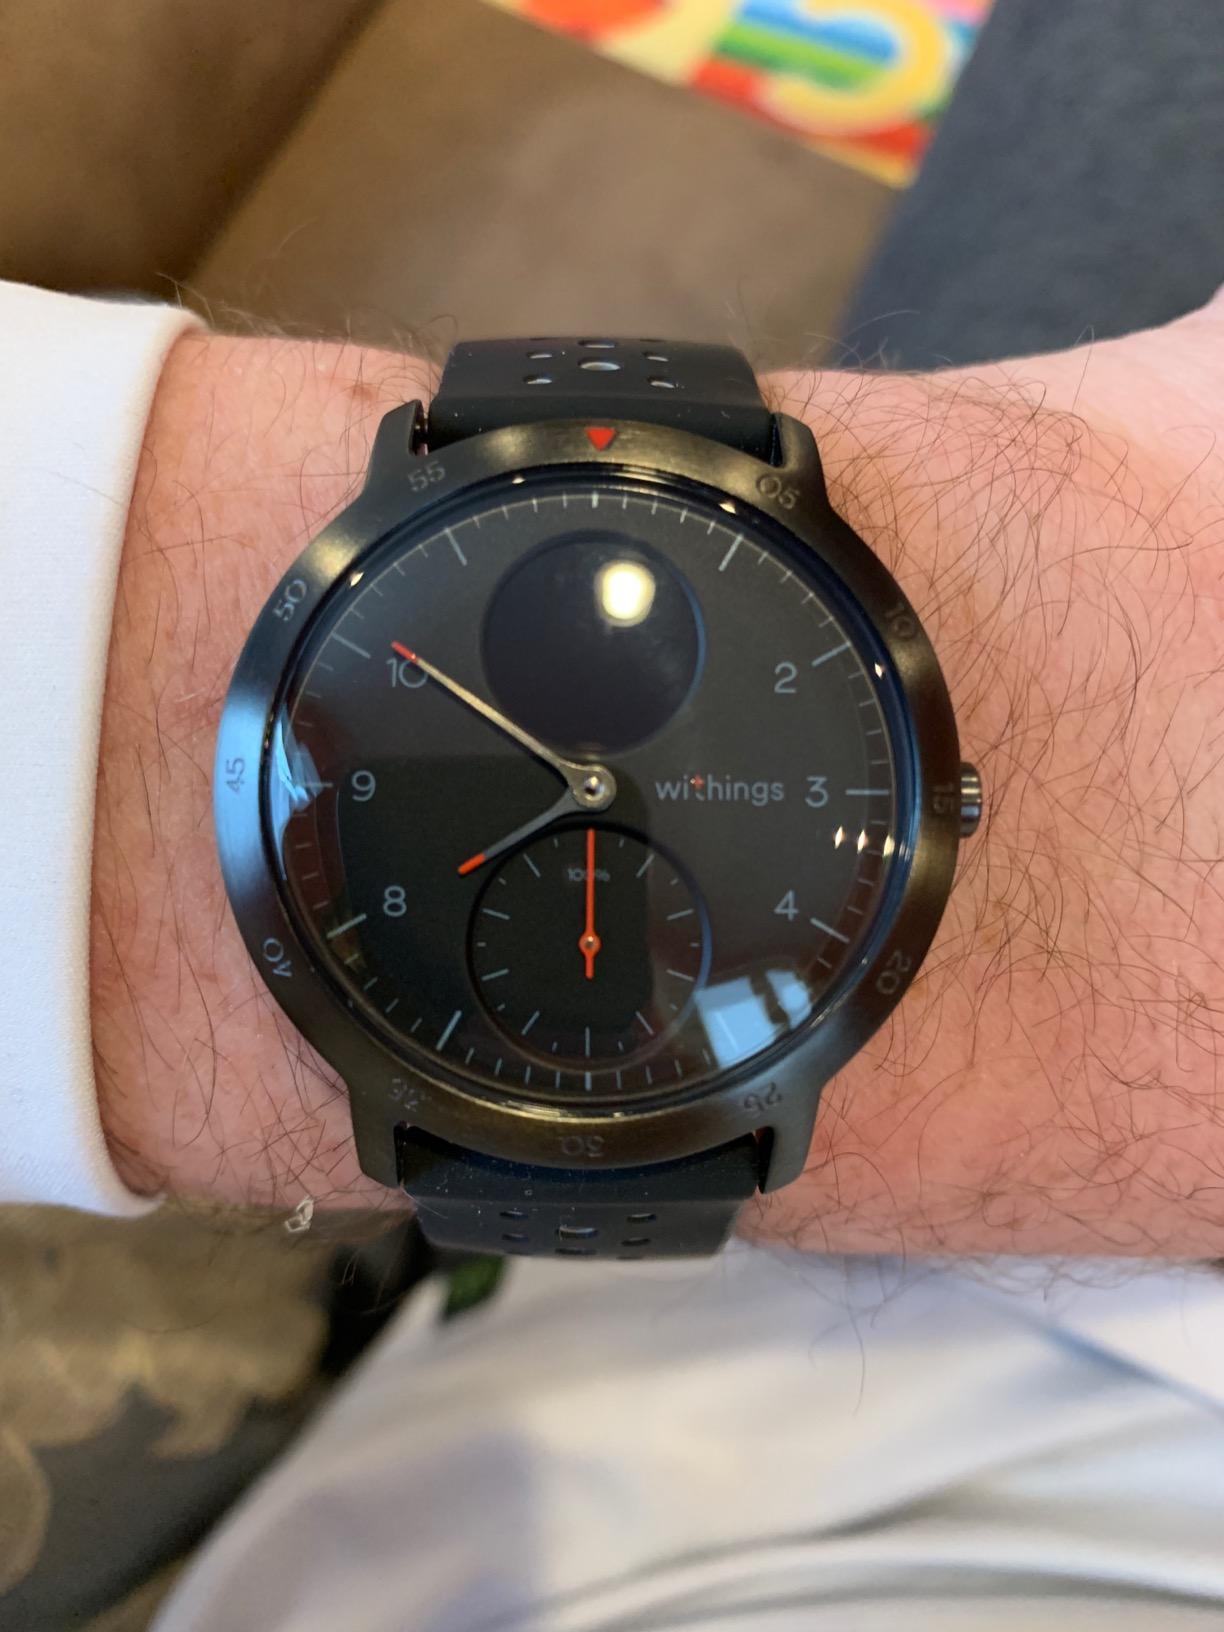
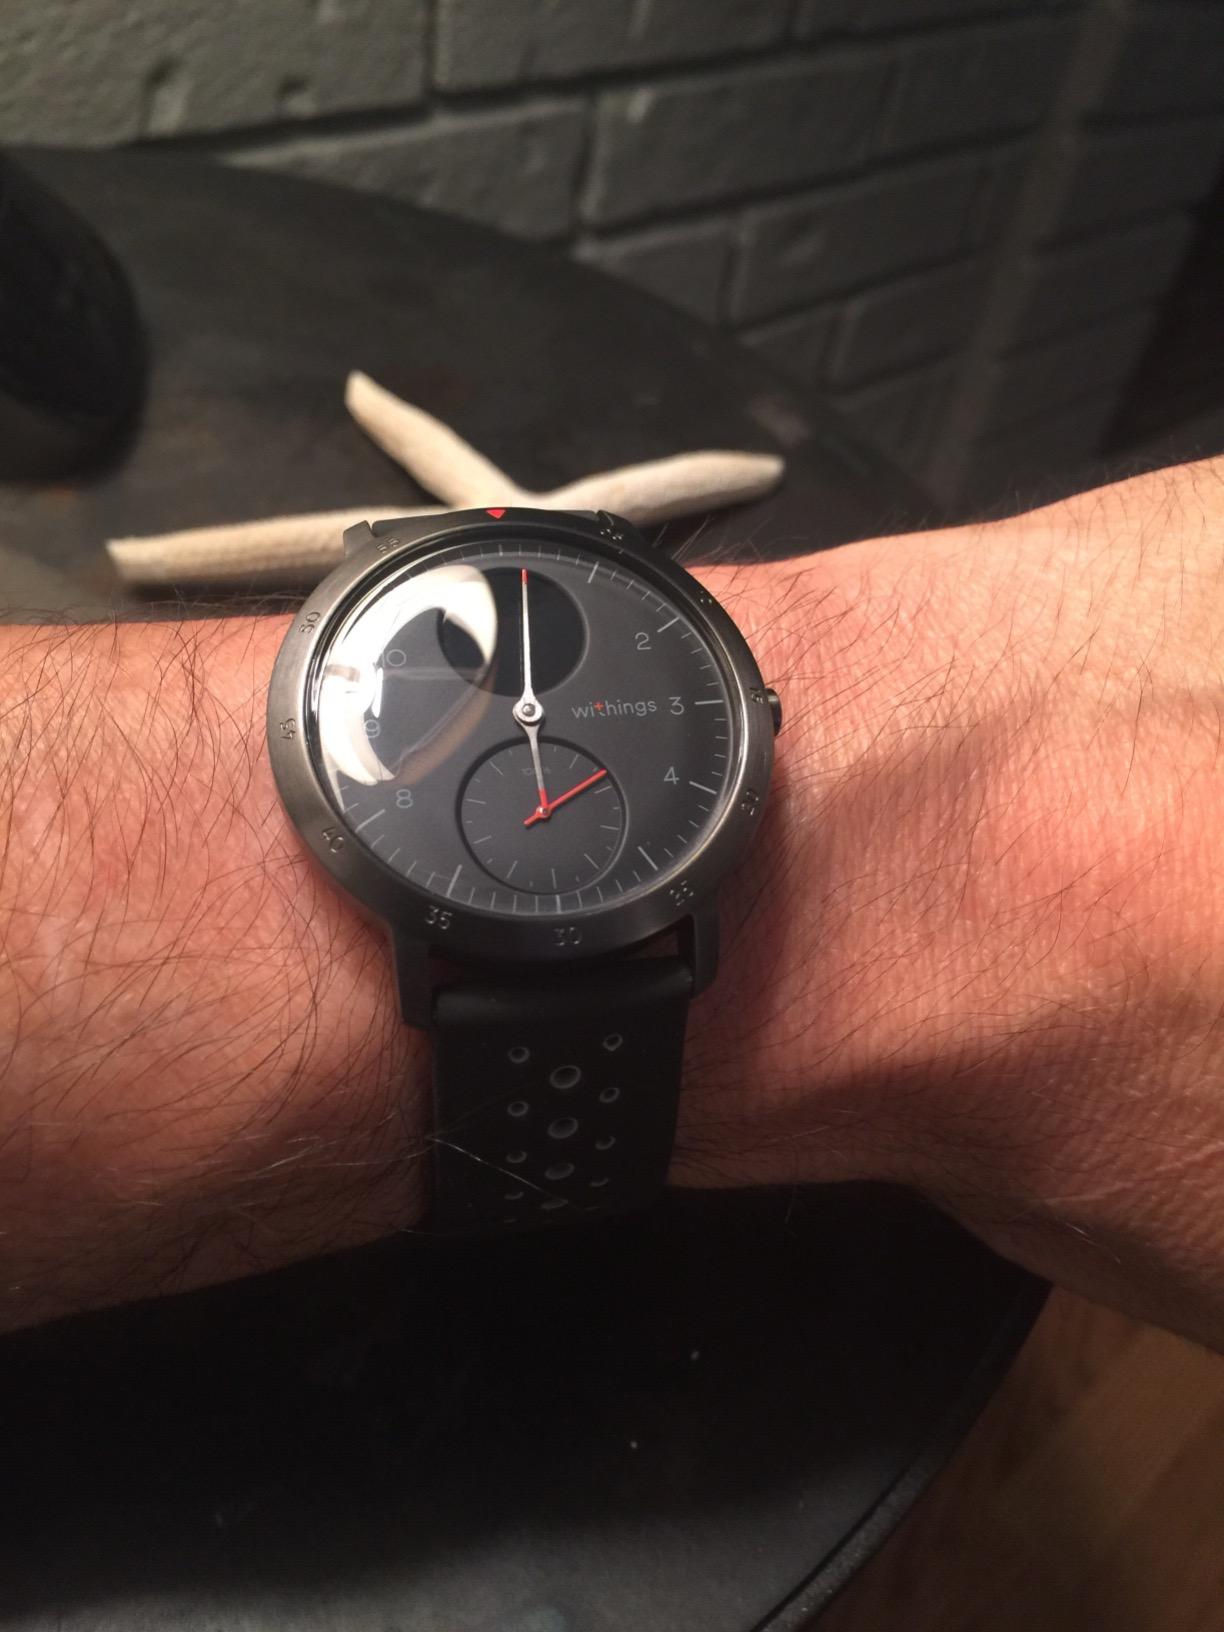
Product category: smartwatch
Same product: yes